Ronald Guzmán

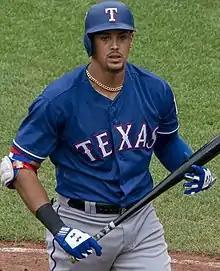
Guzmán with the Texas Rangers in 2018

Ronald Enmanuel Guzmán Cepeda (born October 20, 1994) is a Dominican professional baseball first baseman and pitcher for El Águila de Veracruz of the Mexican League. He has previously played in Major League Baseball (MLB) for the Texas Rangers and New York Yankees.